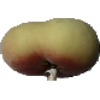
Label: Peach Flat 1